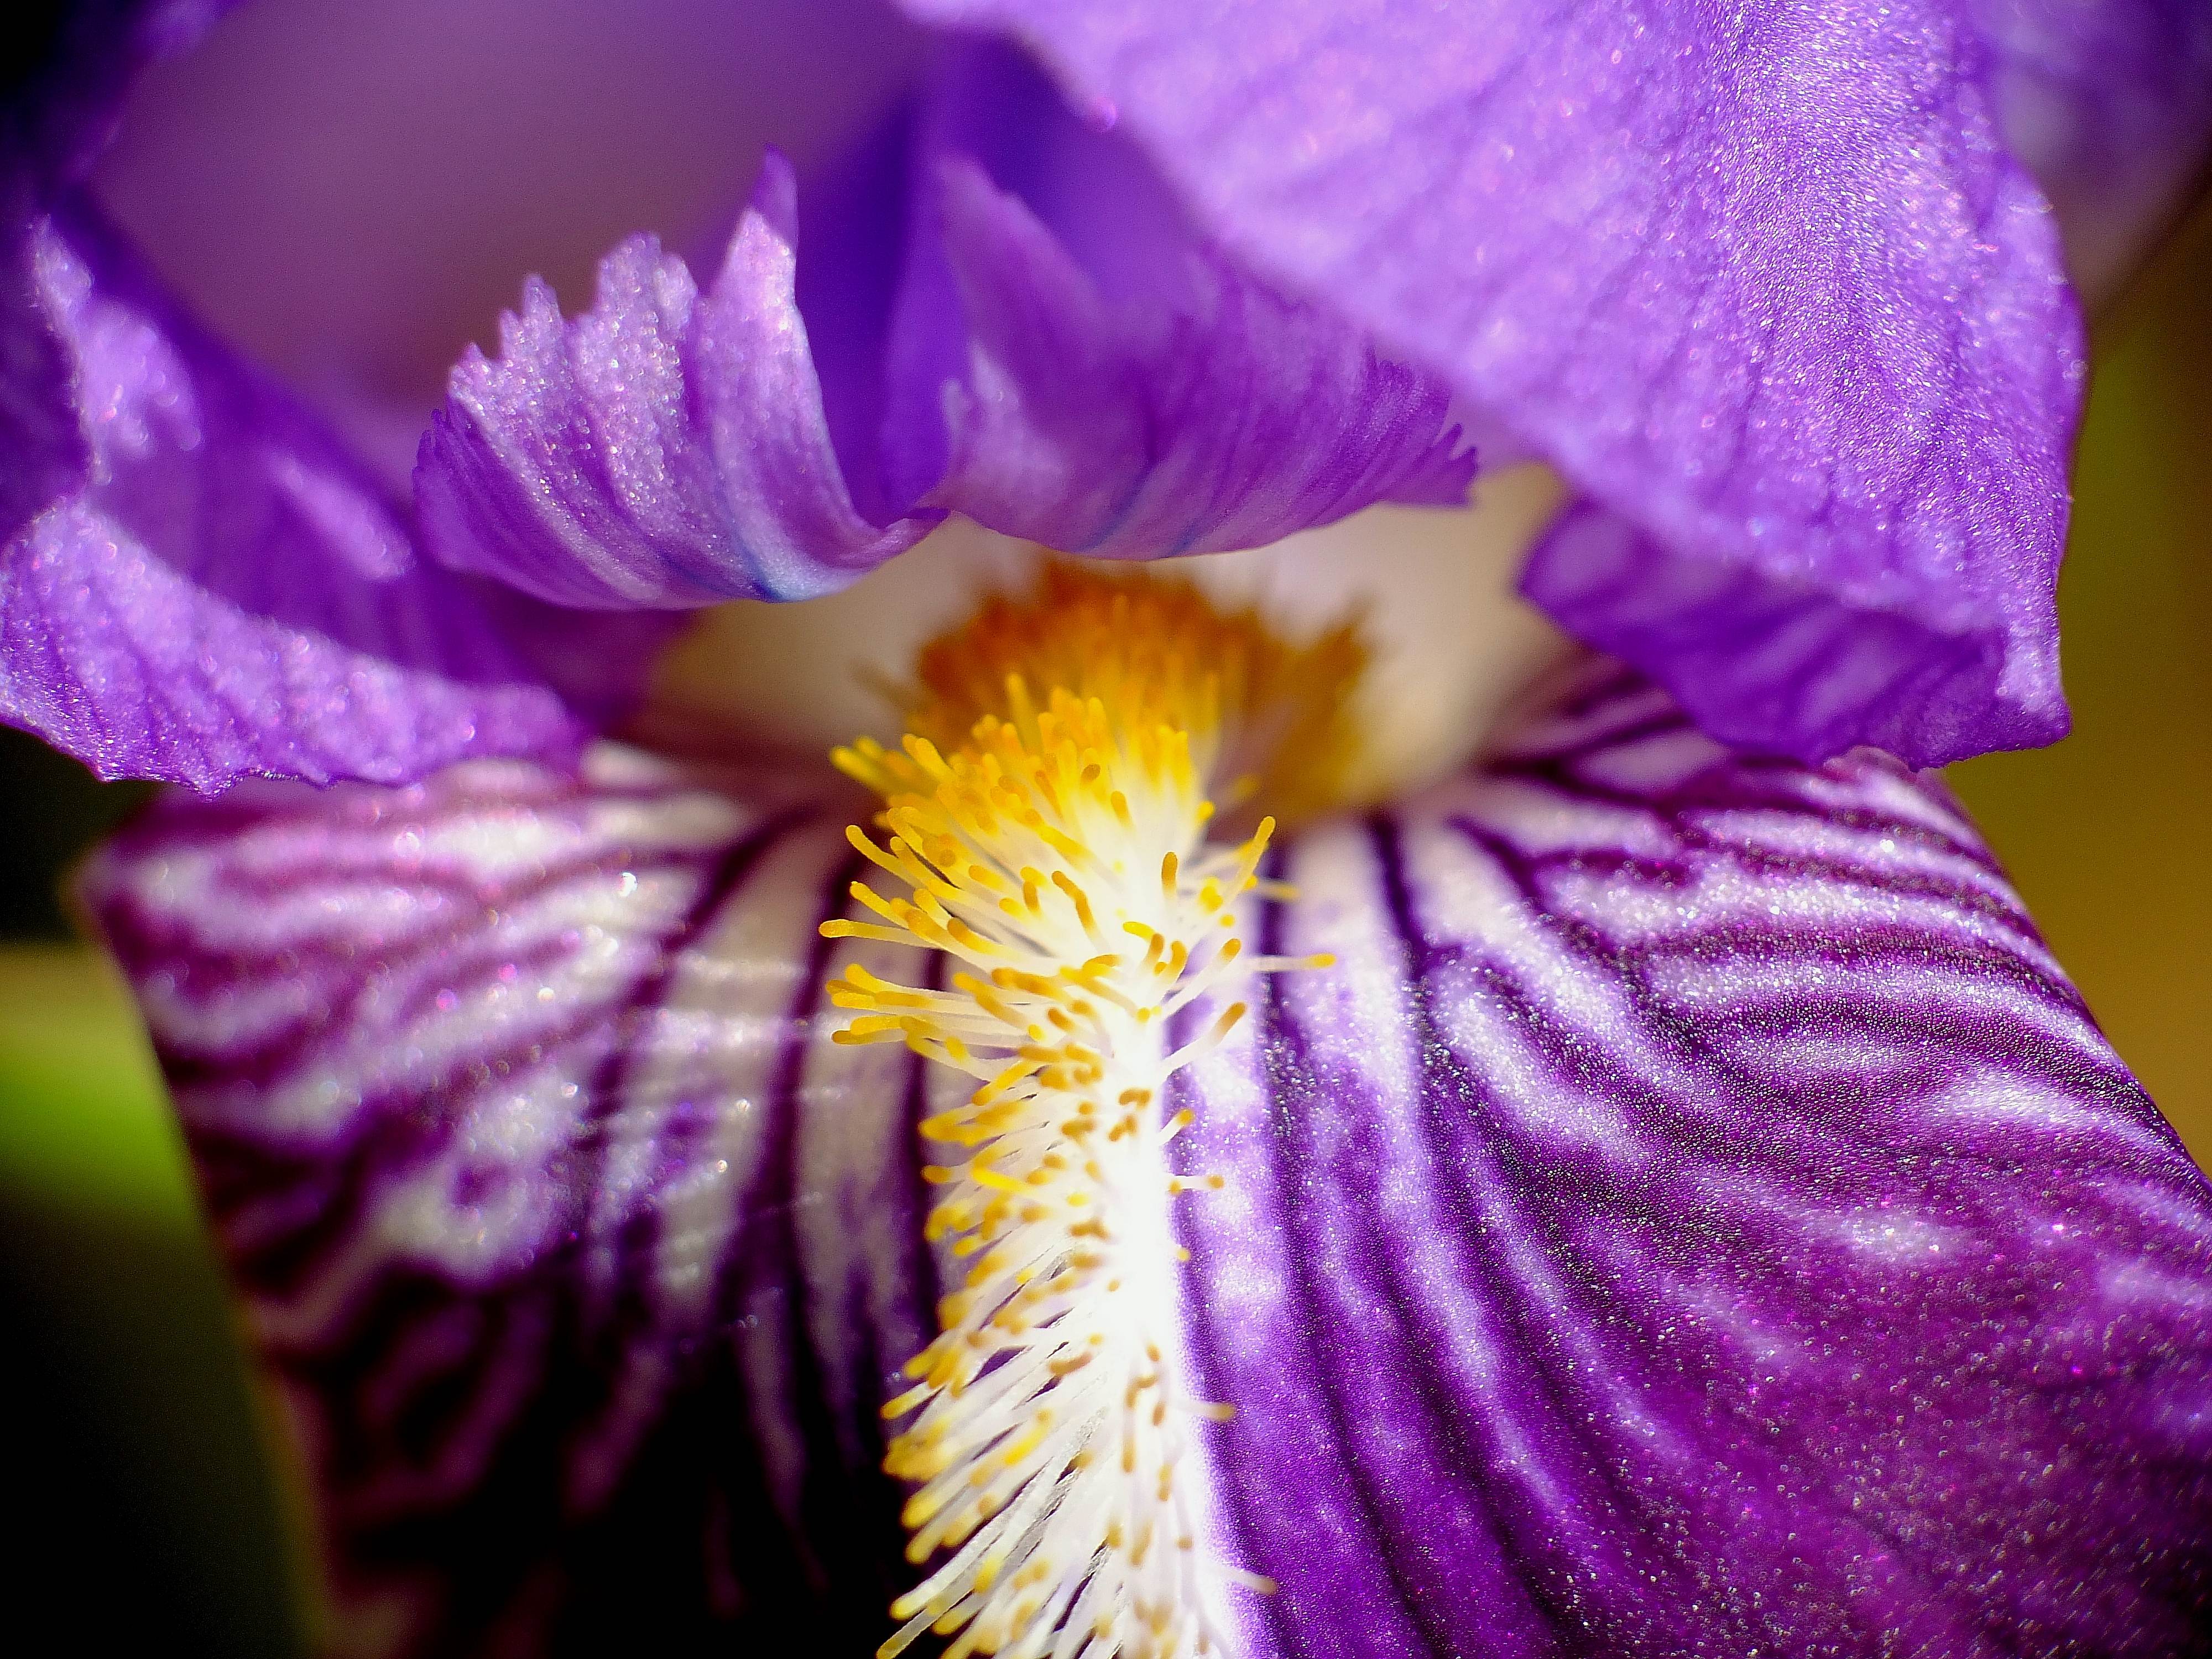
nature, blossom, plant, photography, flower, purple, petal, macro, botany, yellow, flora, flowers, close up, iris, eye, naturaleza, flores, galicia, pontevedra, organ, espana, ggl1, gaby1, raynox250, fujifilmxs1, macro photography, pontevedragaliciaespa a, flowering plant, plant stem, land plant, iris family